Squirrel Hill

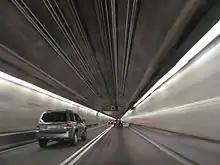
Inside the Squirrel Hill Tunnel, which runs underneath the southern half of Squirrel Hill

The growth of Squirrel Hill accelerated when an electric trolley was installed in 1893. The trolley line ran via Forbes Avenue and Murray Avenue, terminating in Homestead. The trolley line facilitated the building of hundreds of houses for the middle management of local factories, especially on Shady and Denniston Avenues near Aylesboro. Despite its trolley line, Murray Avenue remained a dirt road until 1920. Murray Avenue carried three Pittsburgh Railways trolley lines (#69 Squirrel Hill, #60 East Liberty-Homestead and #68 Homestead-Duquesne-Kennywood-McKeesport) until 1958 when the trolleys were replaced by buses. Bus routes 61A, 61B, 61C, 61D, 64, 67, and 69 pass through the area today.